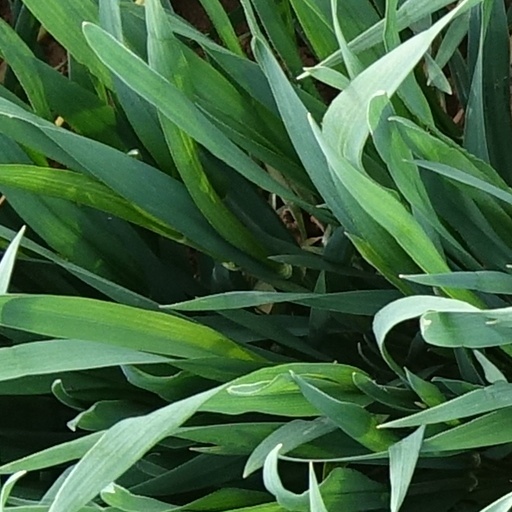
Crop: wheat